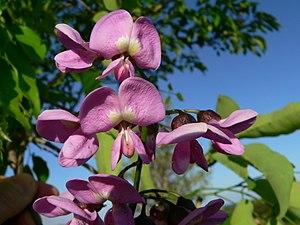
Lonchocarpus punctatus Kunth, racème, Guadeloupe
Lonchocarpus punctatus ou bois-savonnette est un arbre de 5 à 15 mètres, de la famille des Fabaceae, originaire des Antilles, Venezuela et Colombie.
̺